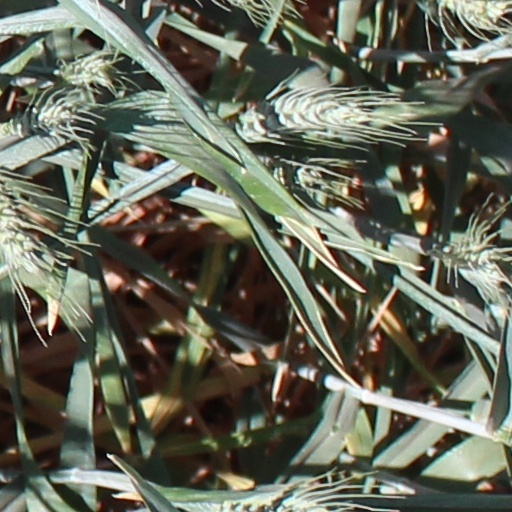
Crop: wheat